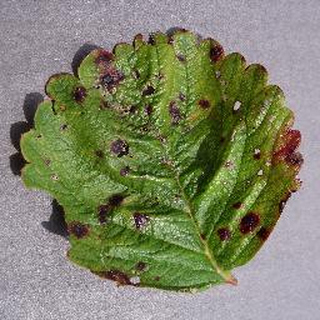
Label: strawberry_leaf_scorch